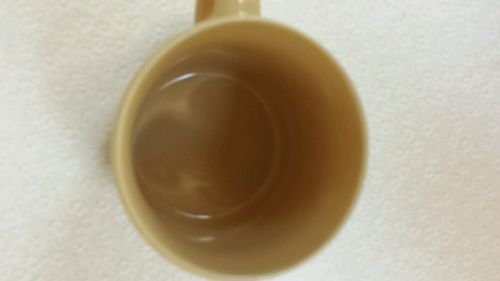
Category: mug